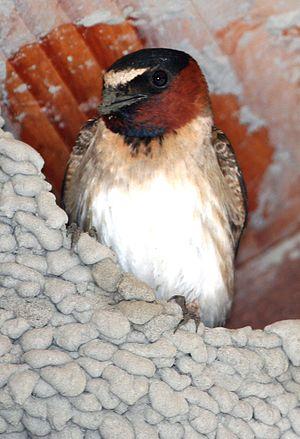
L'Hirondelle à front blanc est une espèce de passereau appartenant à la famille des Hirundinidae.